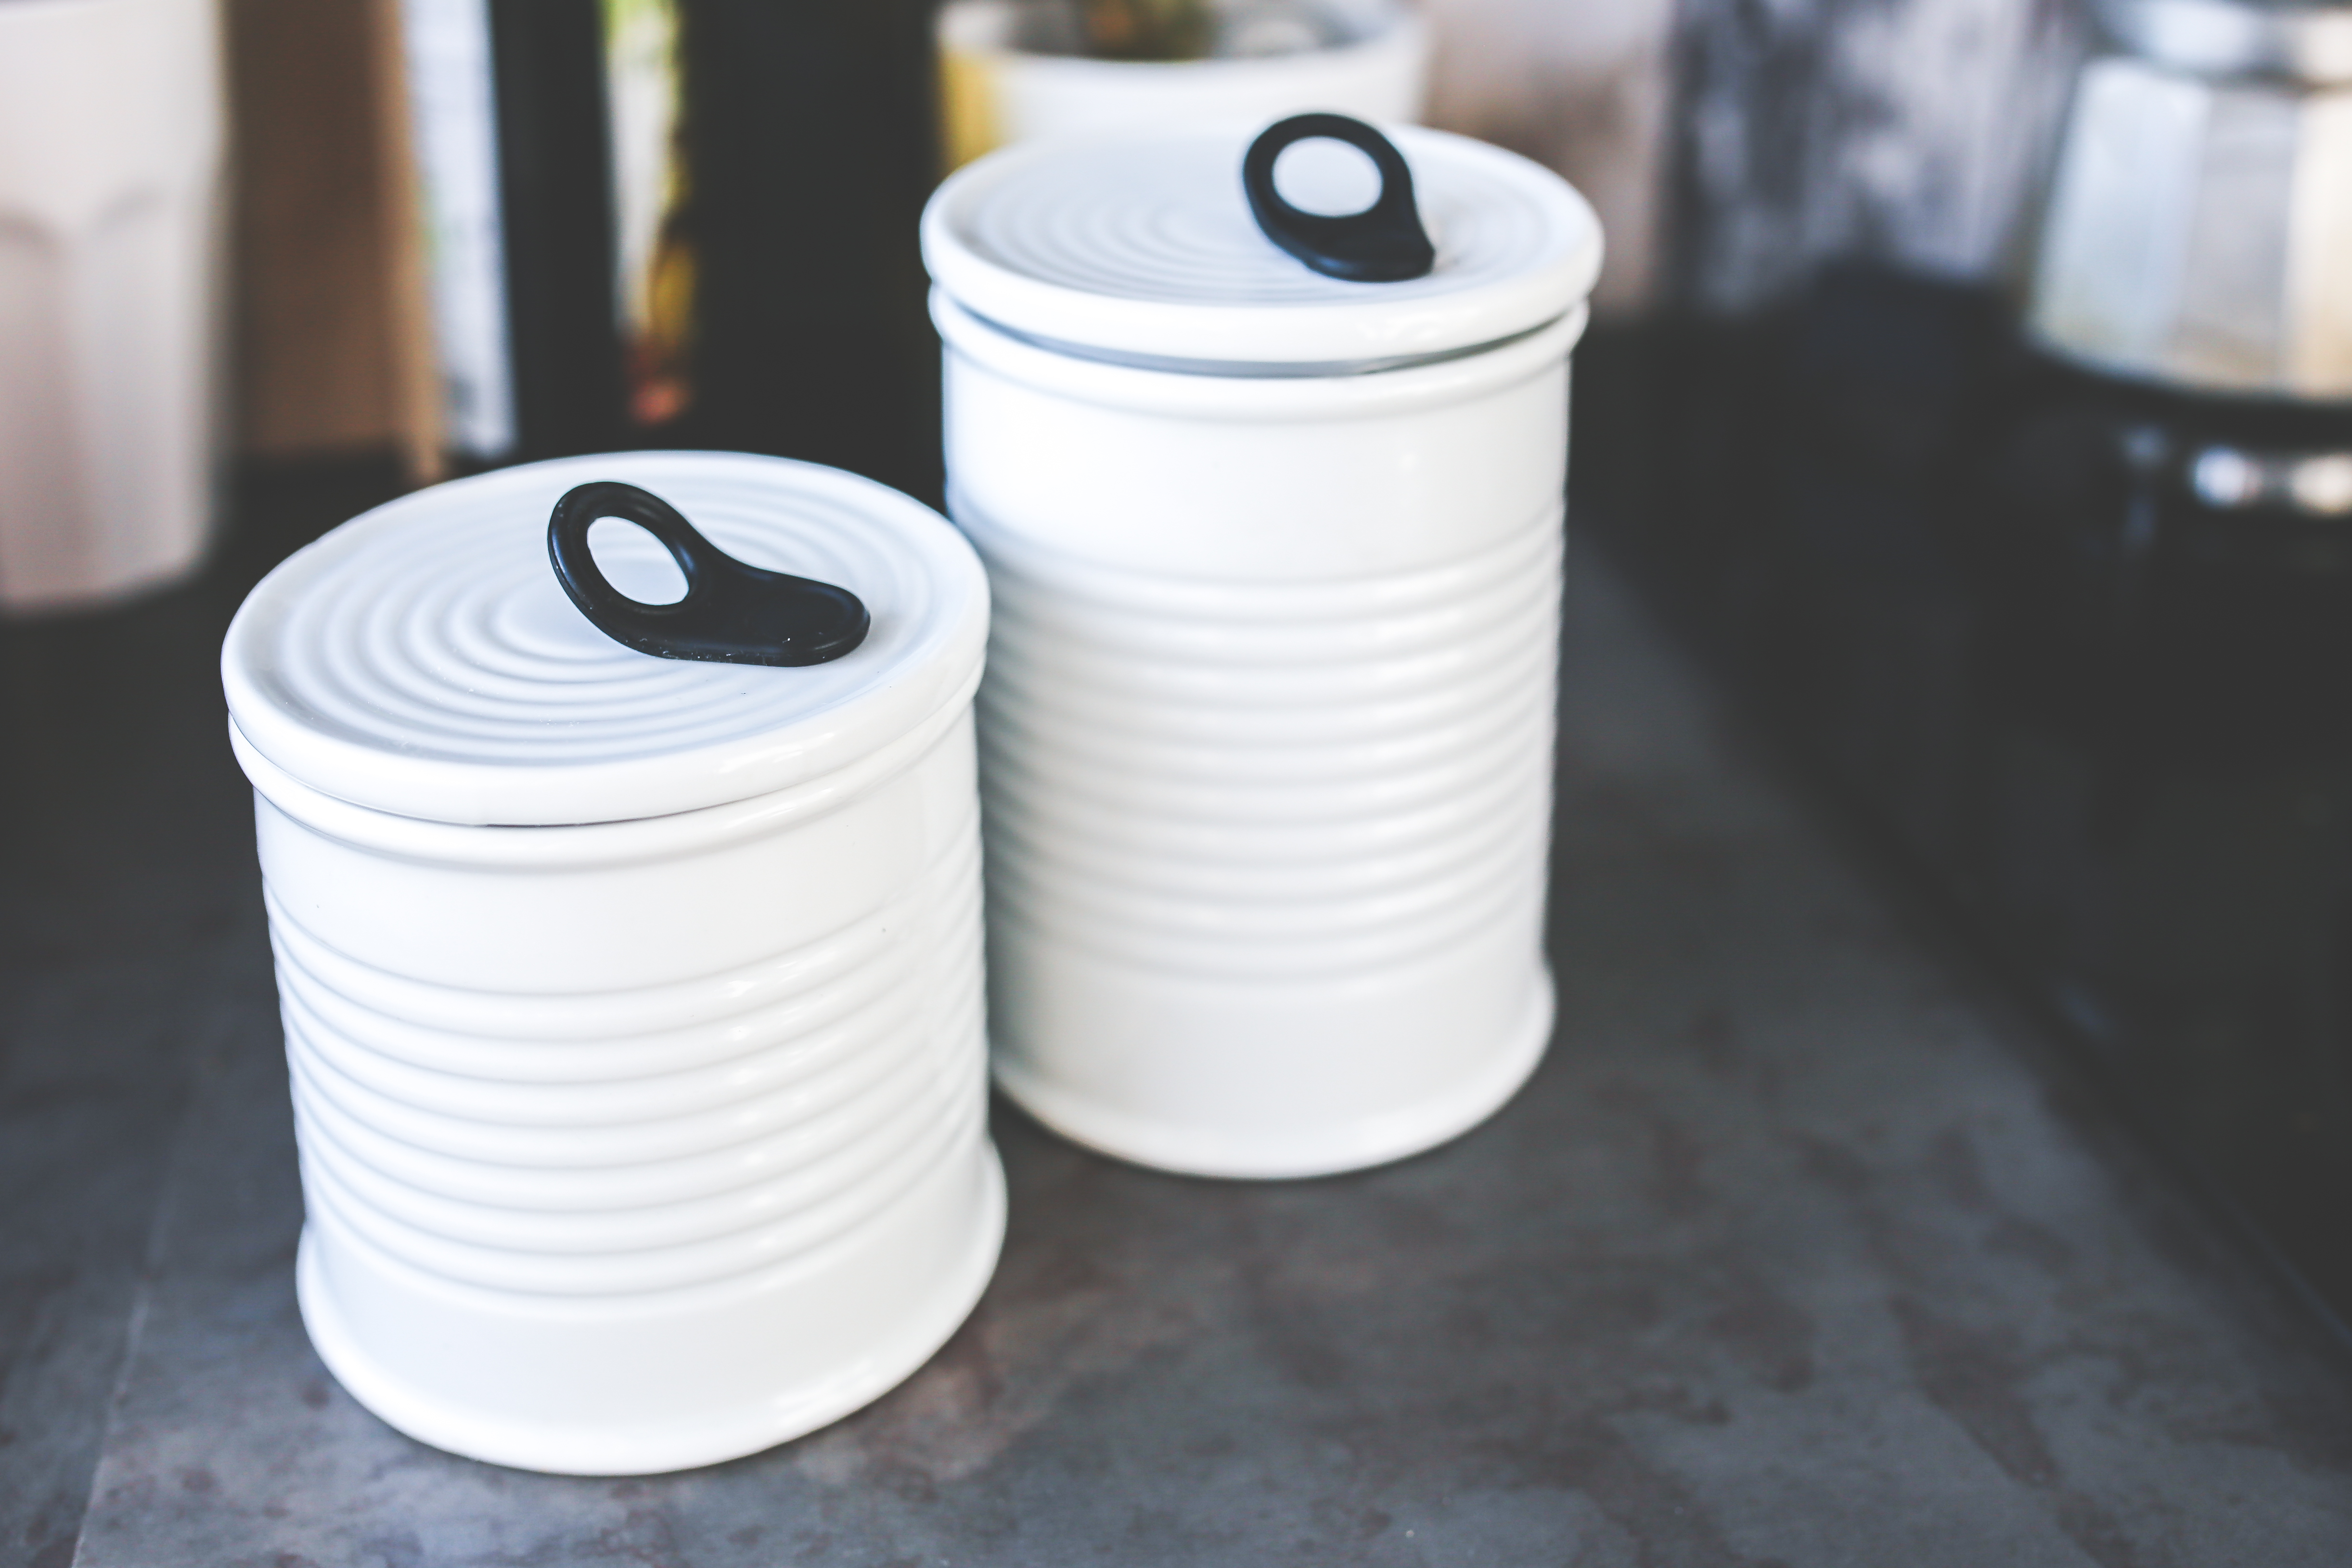
wheel, cup, ceramic, kitchen, bottle, coffee cup, tableware, material, product, can, ceramics, tin can, man made object, drinkware